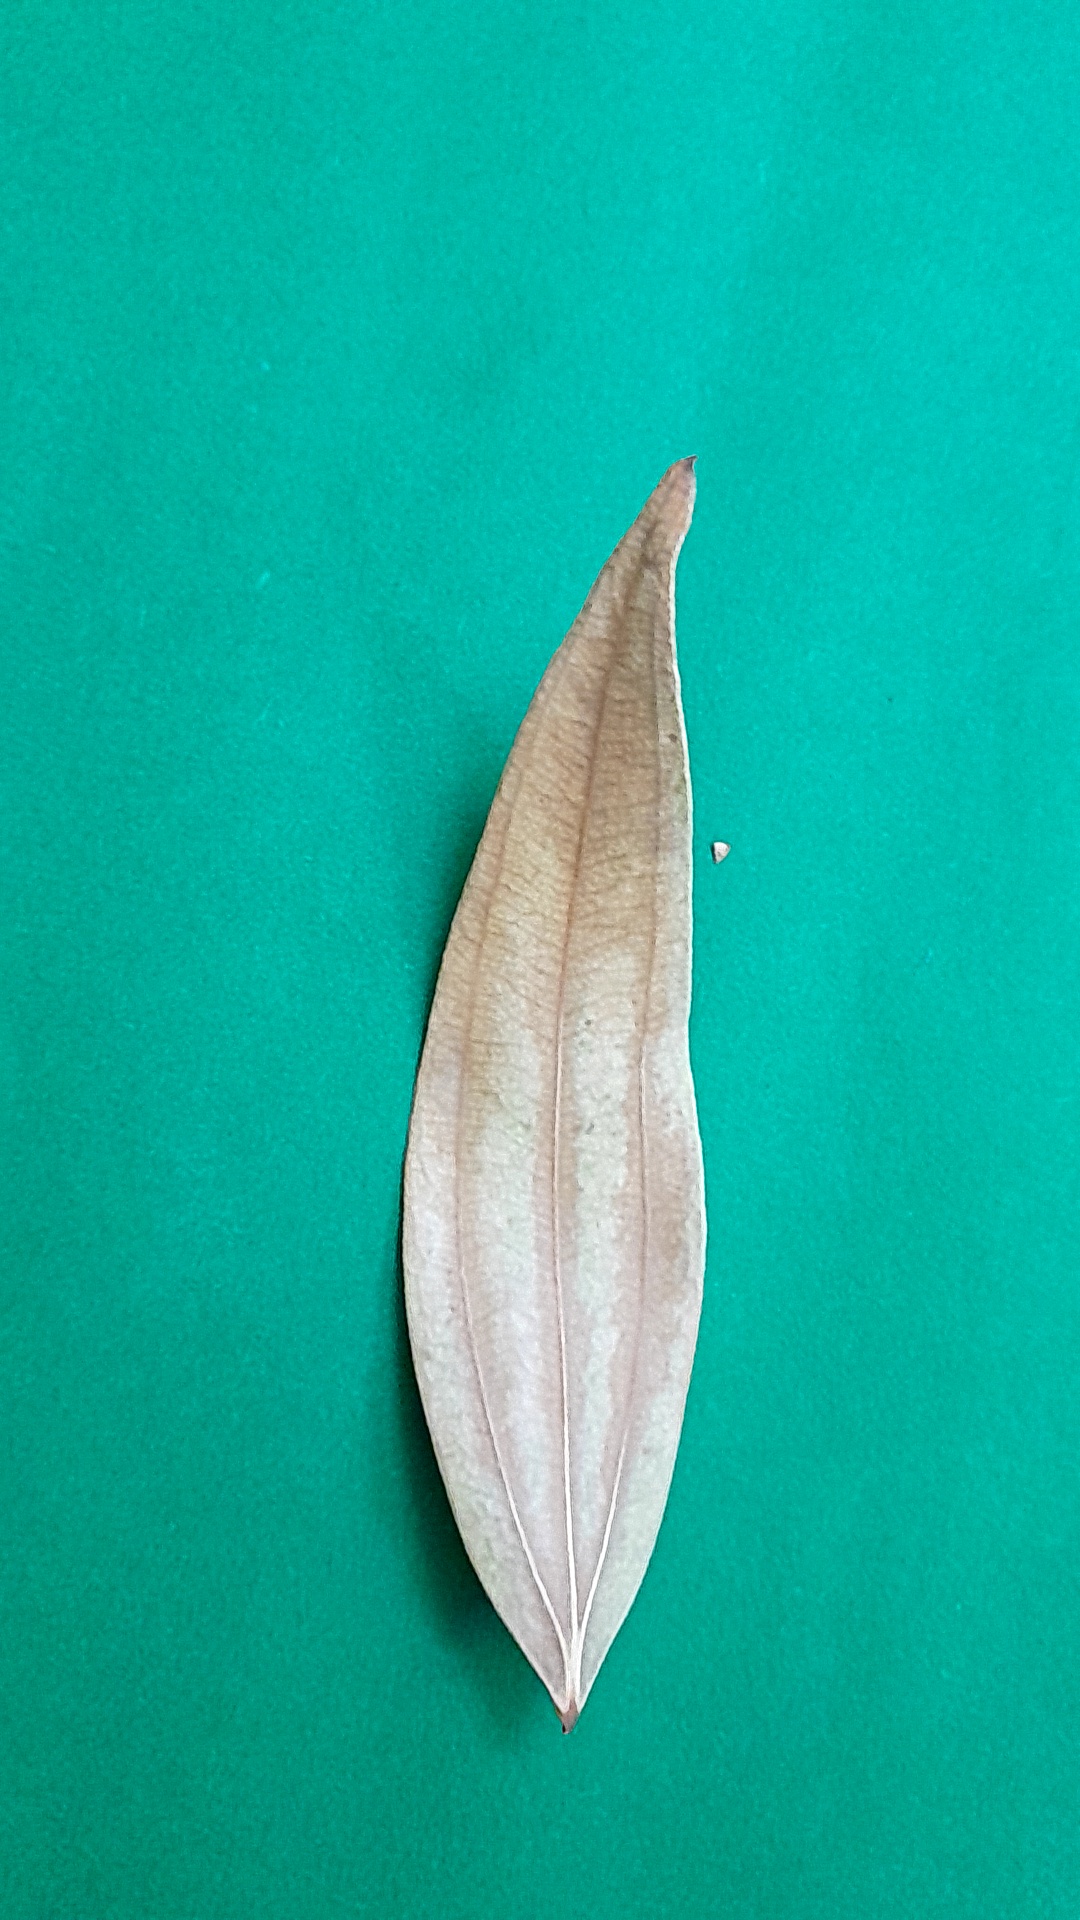
Label: Dry Leaf